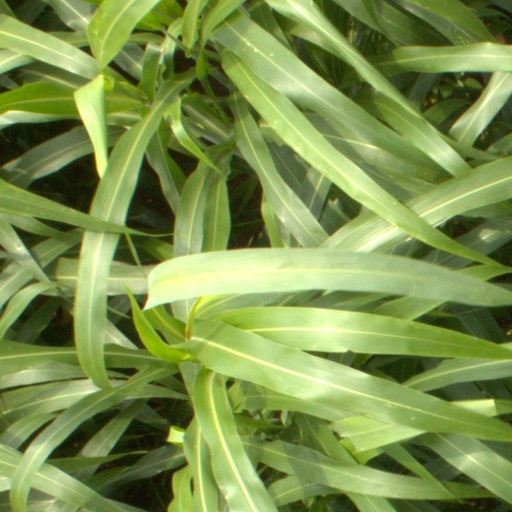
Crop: sorghum